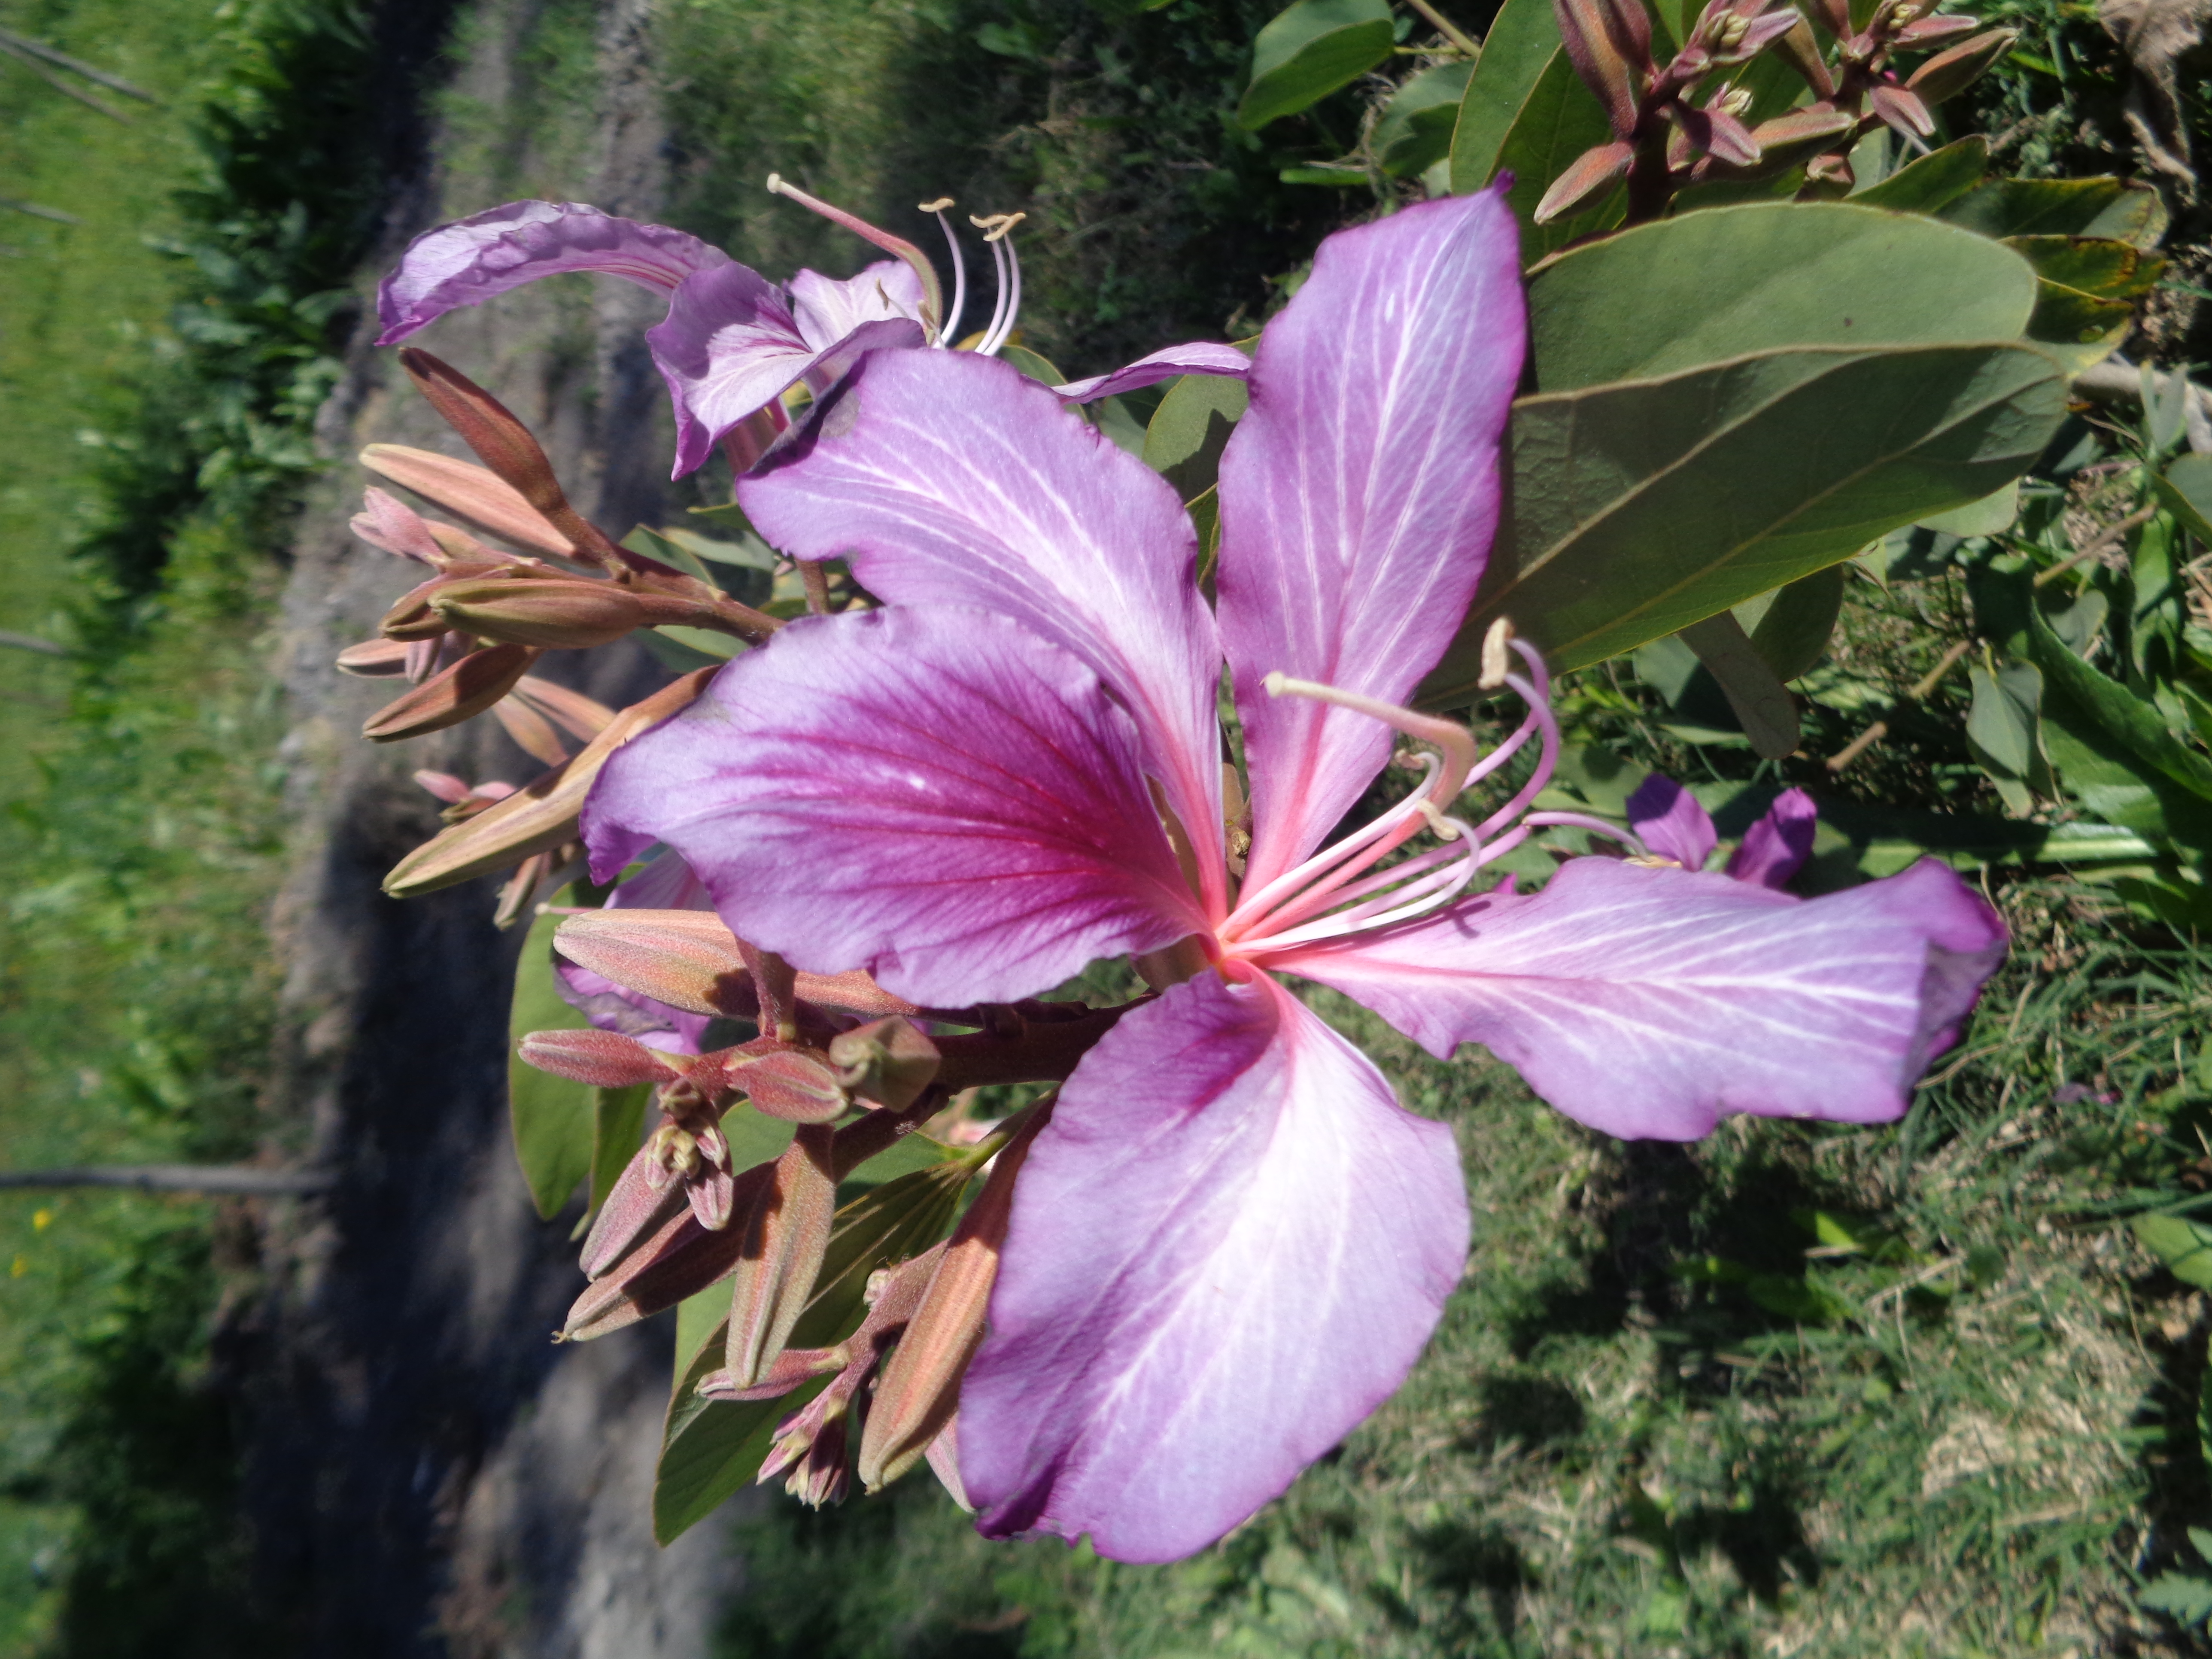
flower, flowering plant, plant, petal, pink, purple, botany, geraniaceae, wildflower, hibiscus, mallow family, herbaceous plant, melastome family, malvales, lily family, geranium, geraniales, perennial plant